The Wedding Day (opera)

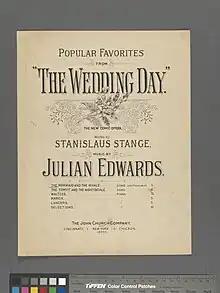
Front cover of sheet music from "The Wedding Day", published 1897

The Wedding Day is a comic opera in three acts with music by Julian Edwards and a libretto by Stanislaus Stange. Prior to a production on Broadway, the work premiered for the grand opening of the newly renovated Wieting Opera House in Syracuse, New York, on September 15, 1896. It was staged at The Boston Theatre where it began a two-week run on February 7, 1897. Critic Roland Burke Hennessy of "The Illustrated American" wrote, "I consider "The Wedding Day" to be by far the best native comic opera we have had in many a year."